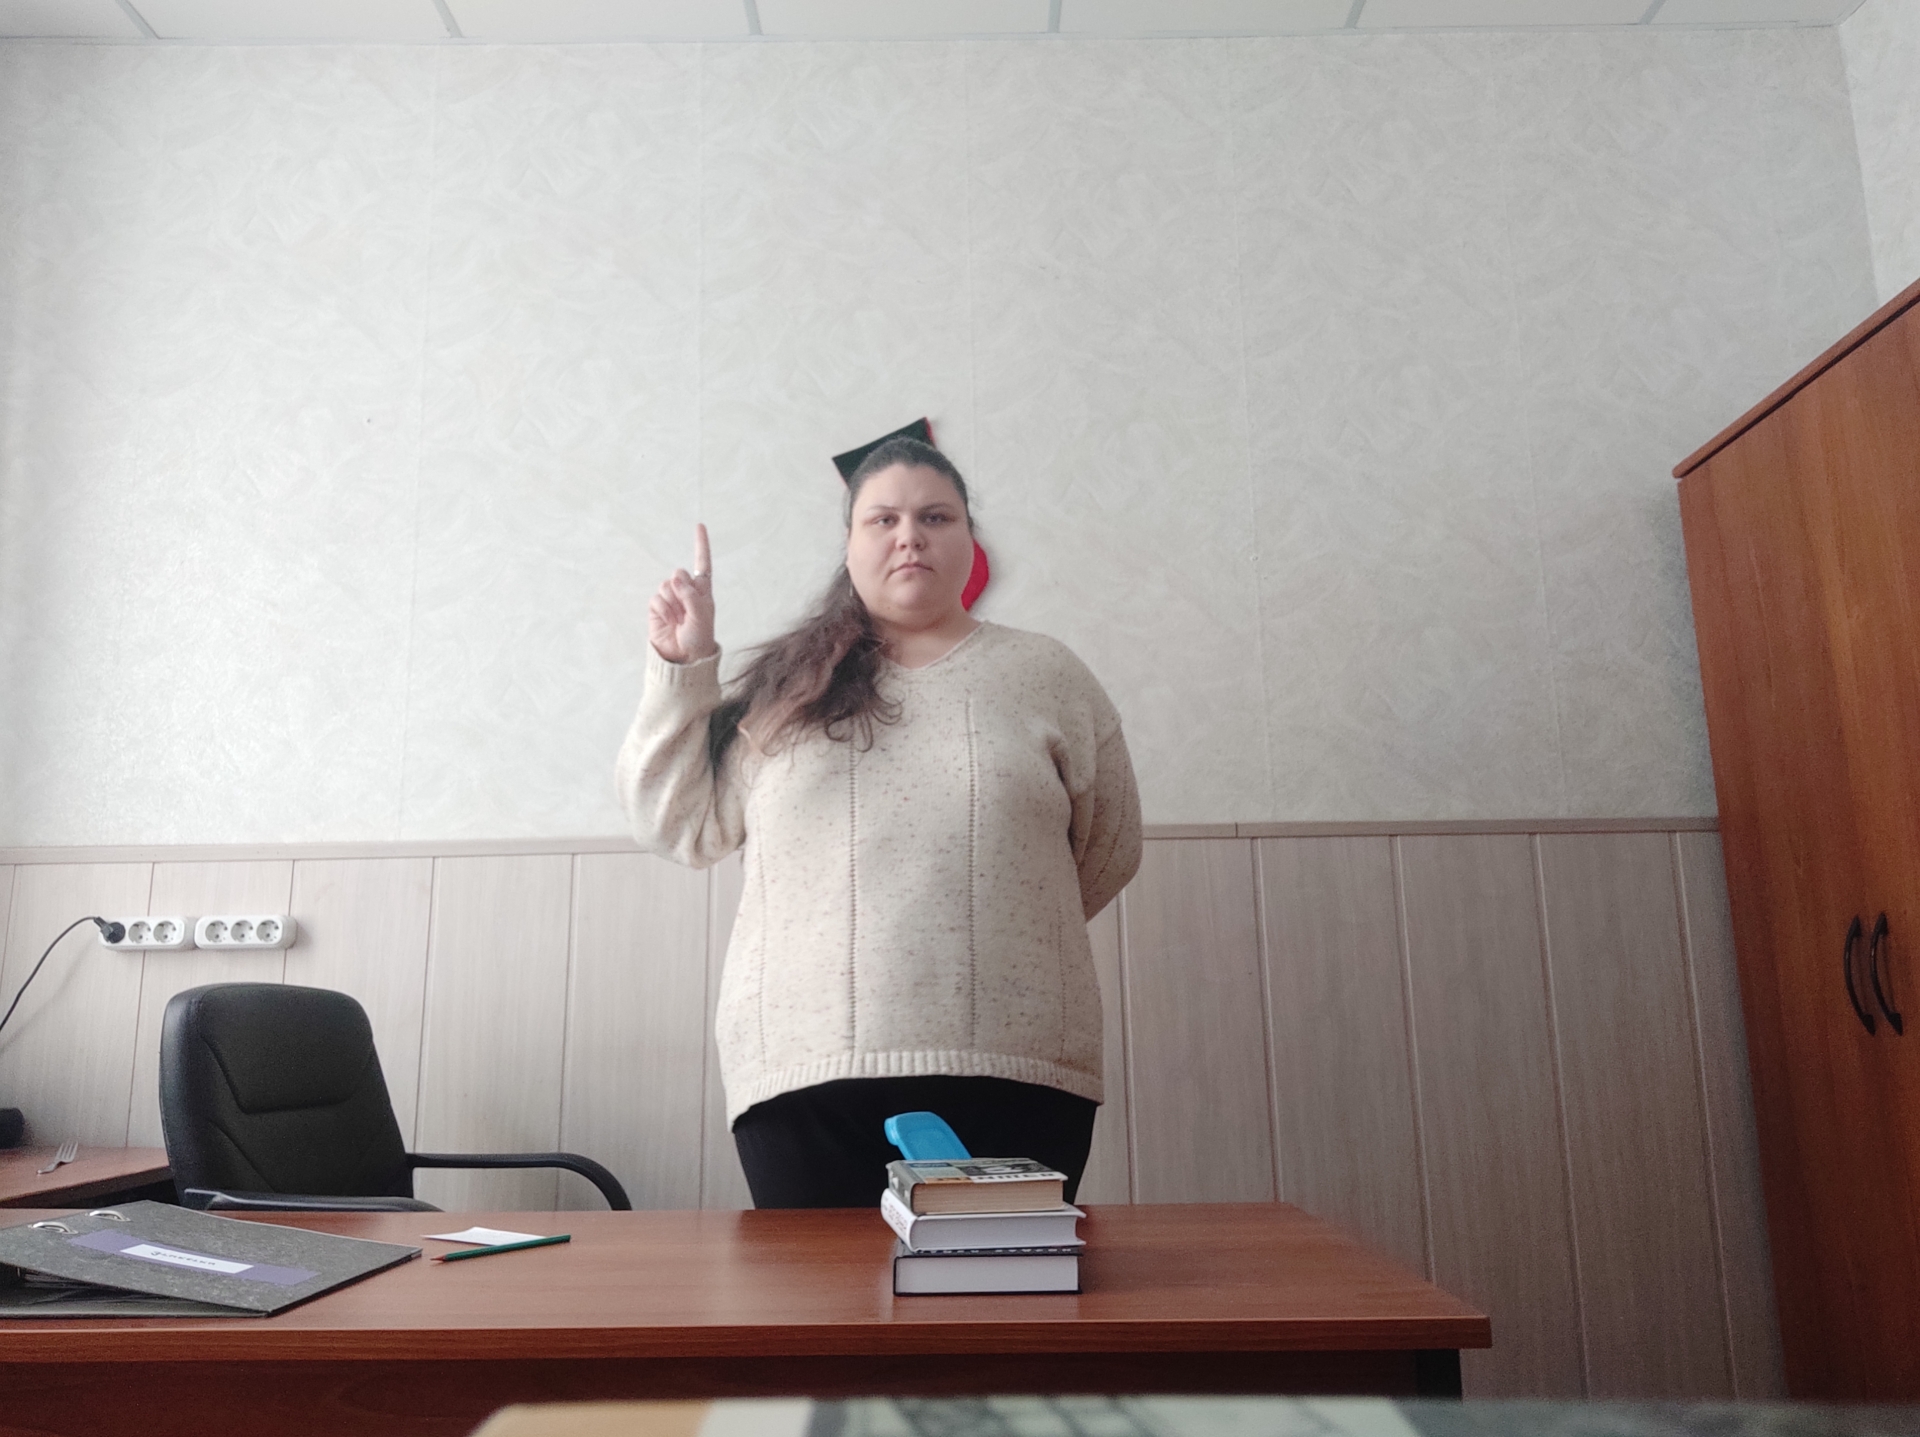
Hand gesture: one